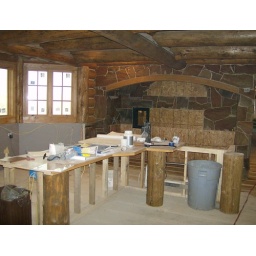
Looking at the stove area across what will be the island. The main kitchen sink will be to the left in this pic.